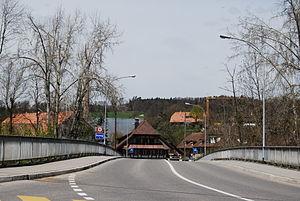
Neuenegg est une commune suisse du canton de Berne, située dans l'arrondissement administratif de Berne-Mittelland.